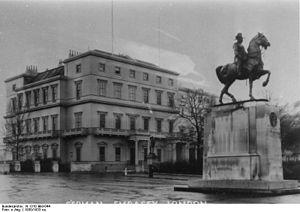
L'ambassade de la République fédérale d'Allemagne au Royaume-Uni se situe à Londres.